Addis Ababa

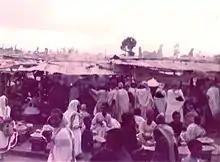
Marketplace on 3 October 1973

After the Derg came to power, roughly two-third of housing stock transferred to rental housing. The population growth declined from 6.5% to 3.7%. In 1975, the Derg nationalized "extra" rental structures built by private stockholders. As a result, the "Proclamationon No. 47/1975" issued weakened buildings with small amount of living was administered by "kebele" units, while rental houses with large quality fell under Agency for Rental Housing Administration (ARHA). If those rental properties value less than 100 birr (US$48.31), they would be put under kebele administration. The administrative divisions showed an increase of woredas to 25 and 284 kebeles.